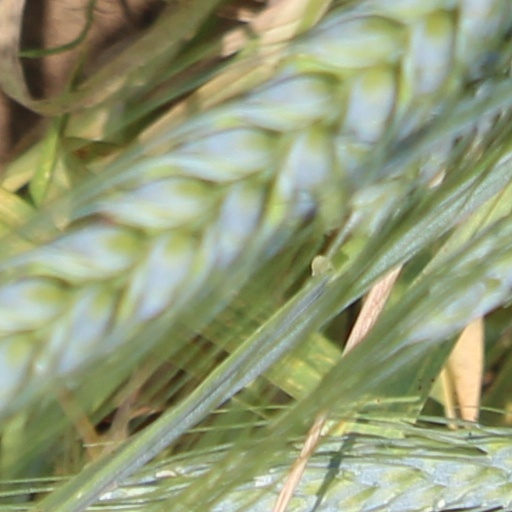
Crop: wheat